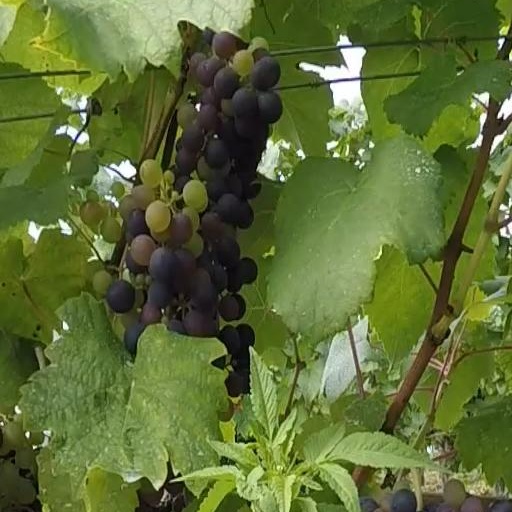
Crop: grape